Interstate 85 Business (North Carolina)

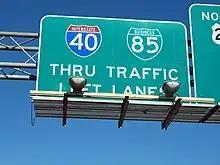
I-40/I-85 Bus overhead sign

Established in 1984 as re-designation of Temp I-85 (see below), I-85 Bus. traveled from Lexington to Greensboro, in a complete concurrency with US 29 and US 70, when I-85 was completed on a more southern parallel routing.